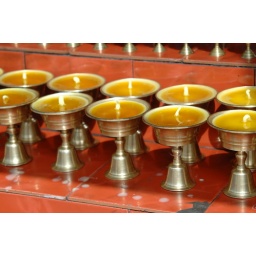
Prayer candles were lit in the building next door.